Gemstones of Pakistan

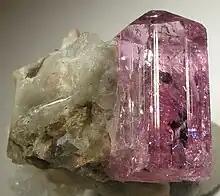
Rare purple-lavender hued topaz on a matrix from Katlang in Mardan District, Khyber Pakhtunkhwa

There are many types of gemstones of Pakistan. They can be found among the nation's three mountain ranges - the Hindu Kush, the Himalayas, and the Karakoram - in the provinces of Khyber Pakhtunkhwa, Gilgit-Baltistan, Balochistan, and the Federally Administered Tribal Areas. The gemstone industry in Pakistan has the city of Peshawar as its hub, and there are many companies working in it.